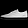
Label: Sneaker